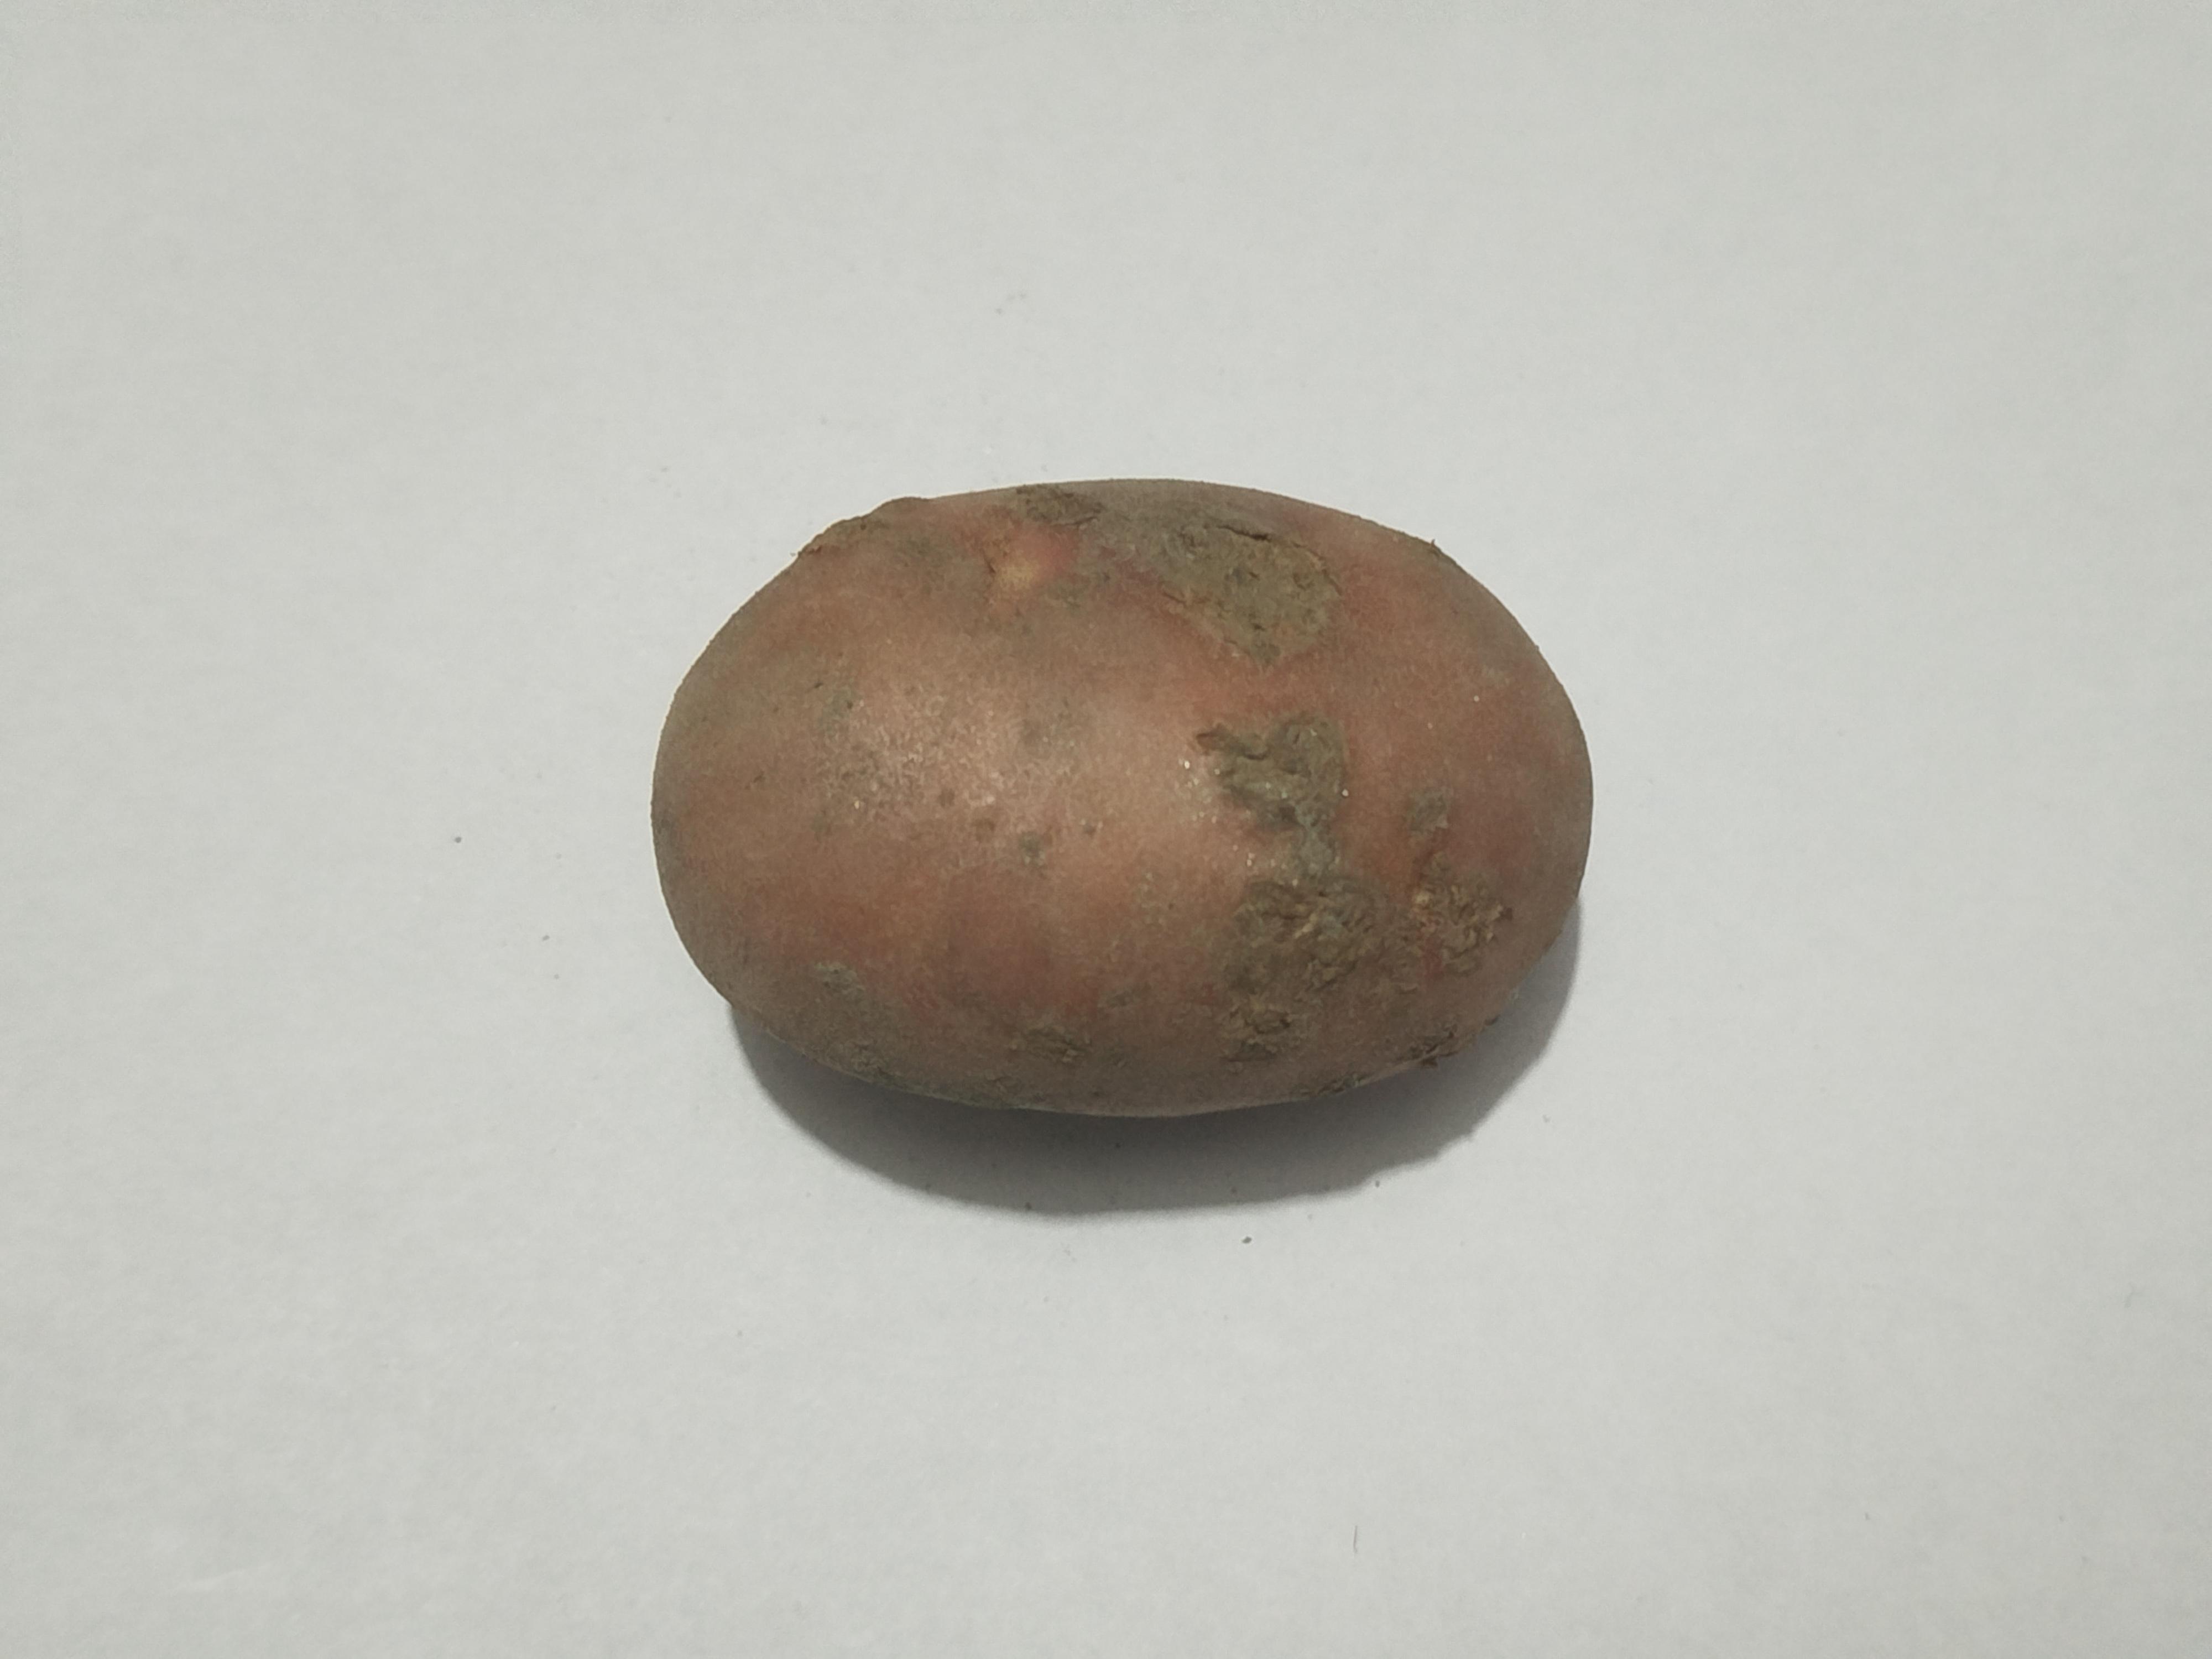
Label: Potato